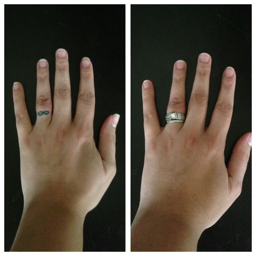
tattoo on the ring finger .